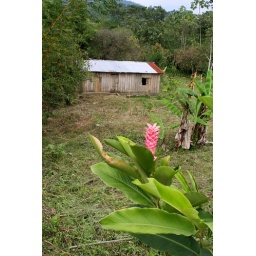
Typical coastal house in the cloud forest on Ecuador's western cordillera (April, 2009).